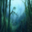
Label: forest